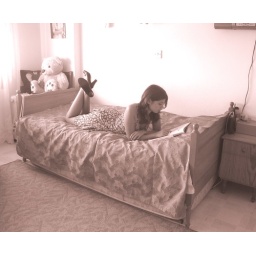
girl in the dress